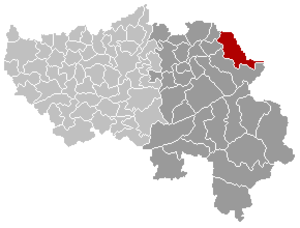
Carte indiquant la localisation de la commune de Raeren dans la Province de Liège.